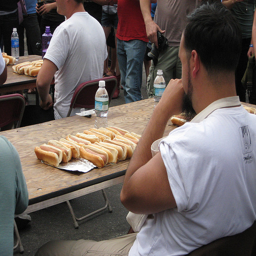
A man sitting at a table filled with hot dogs.
A man sitting at a table with a dozen hot dogs in front of him.
A man is eating a lot of hot dogs and sitting at a table.
Men about to stuff many hotdogs into their faces
a man with a beard some people and a few tables with hot dogs